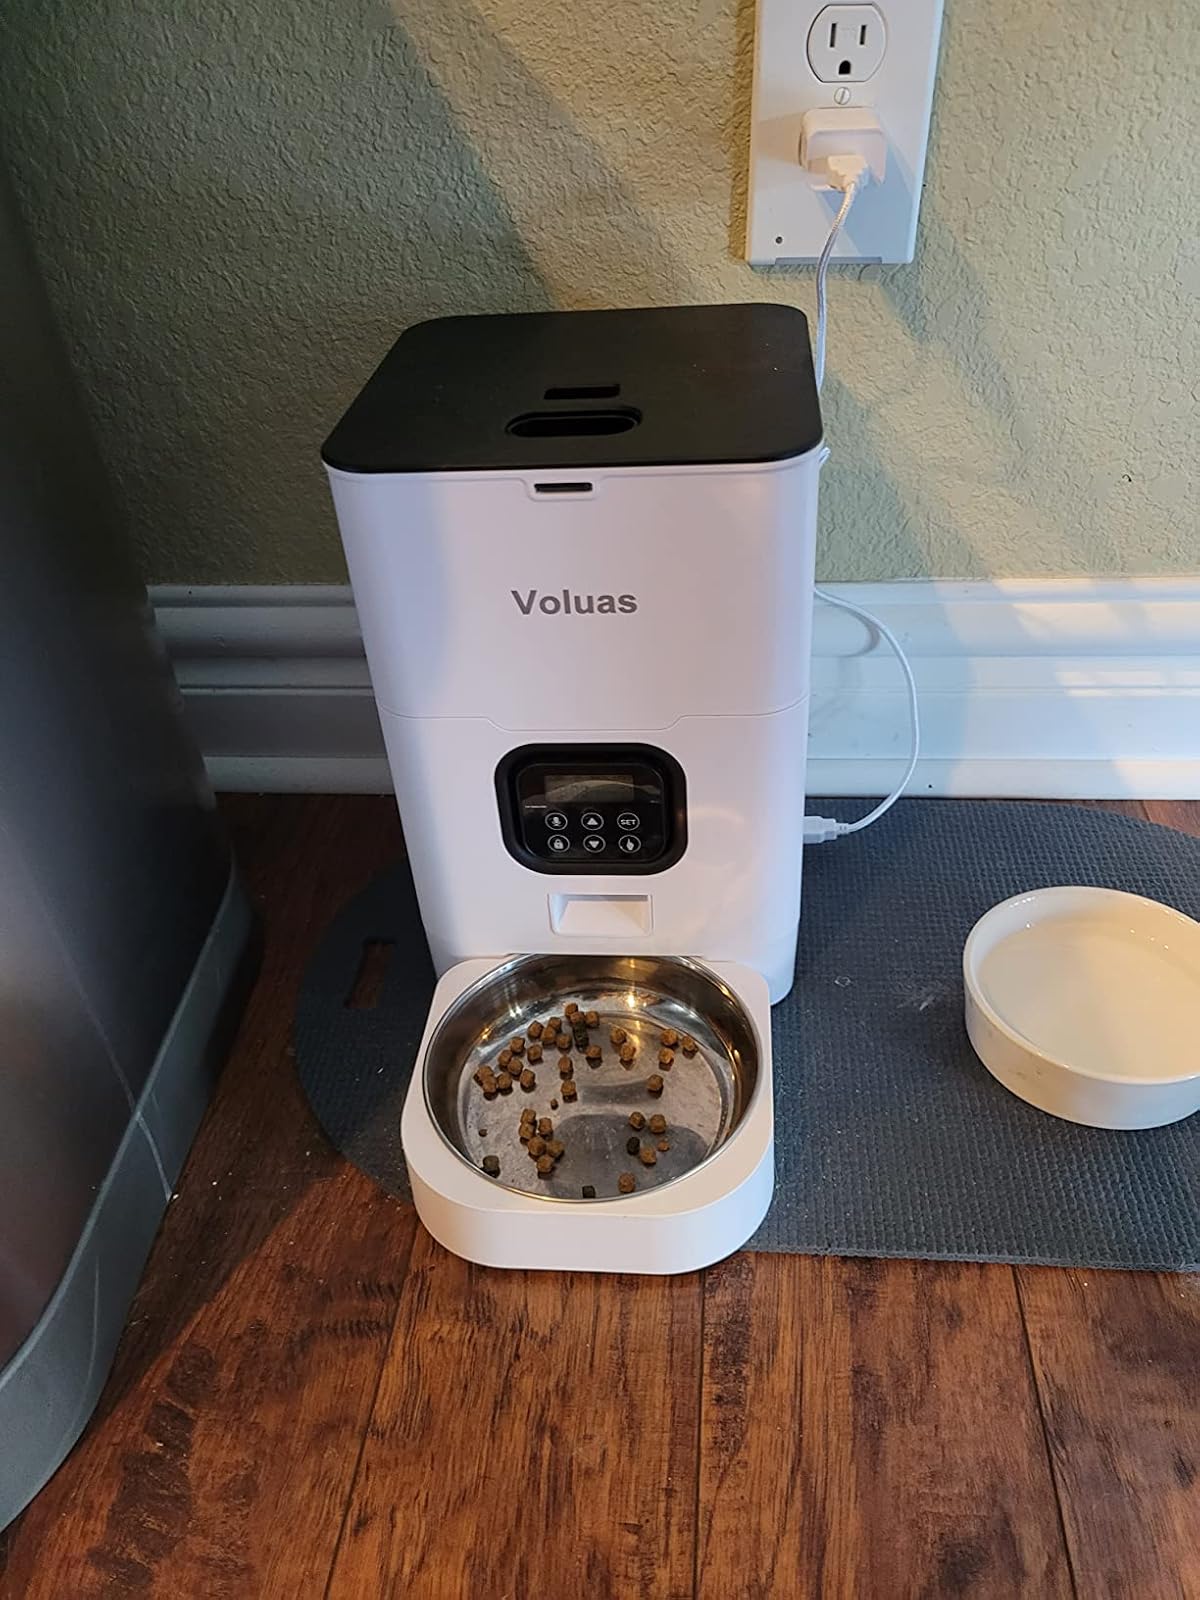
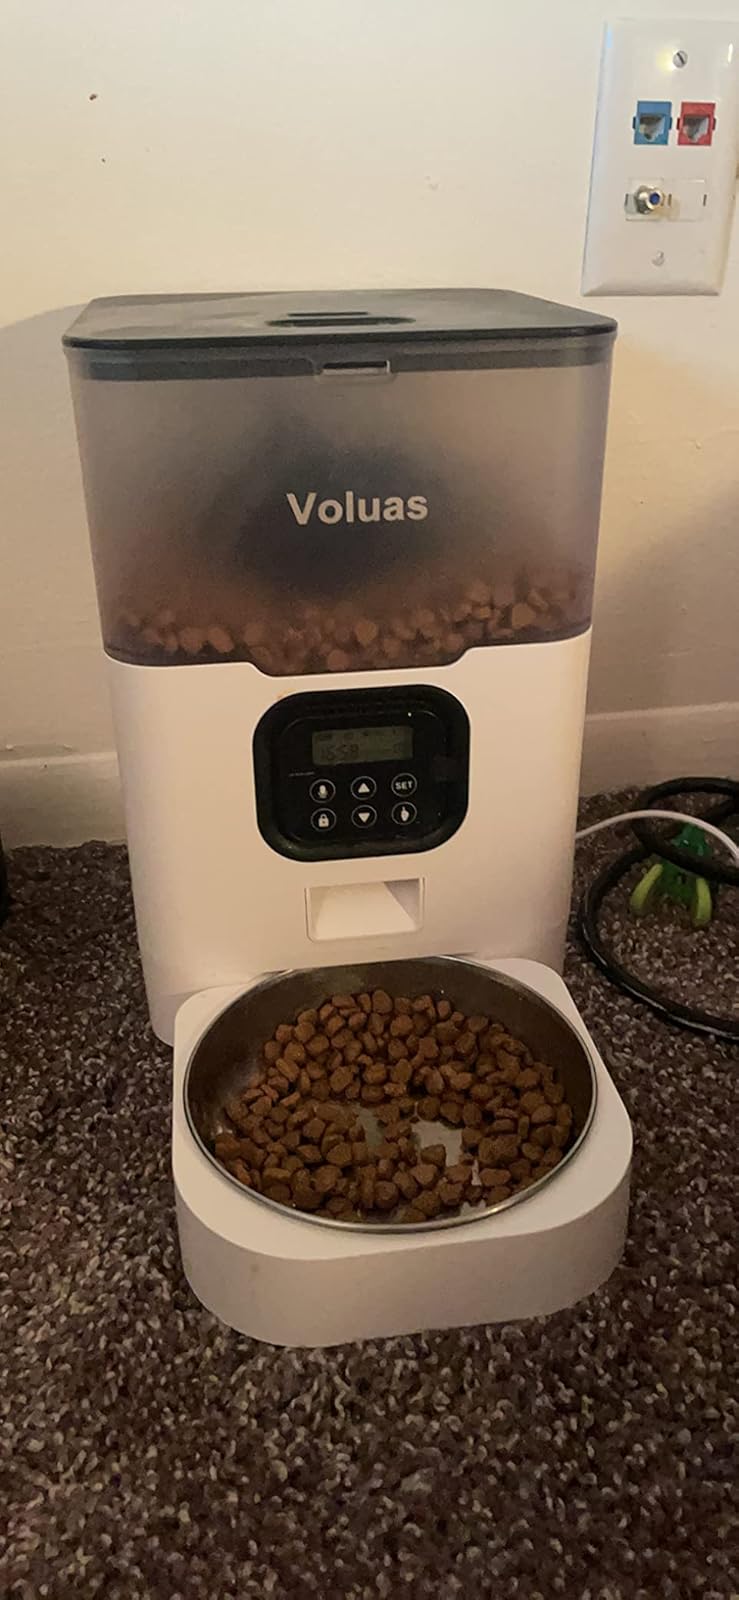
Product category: items_feeder
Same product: no